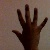
The image shows a hand gesture representing the number 5 in Indian Sign Language.